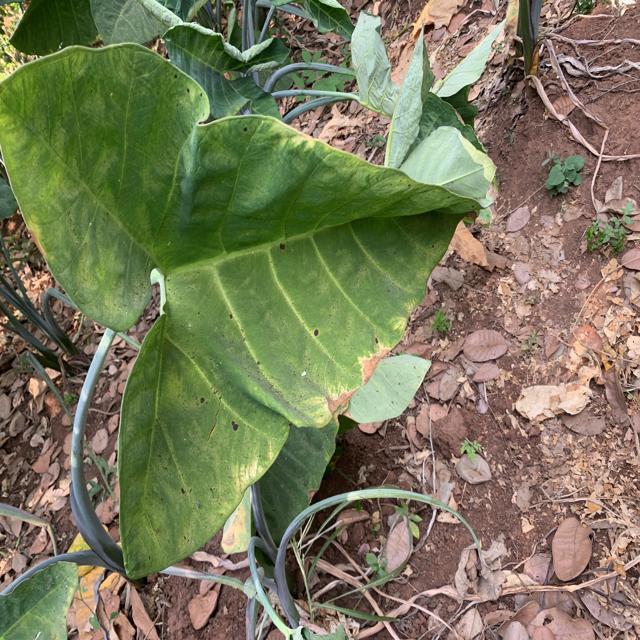
Label: Healthy